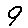
Label: 9